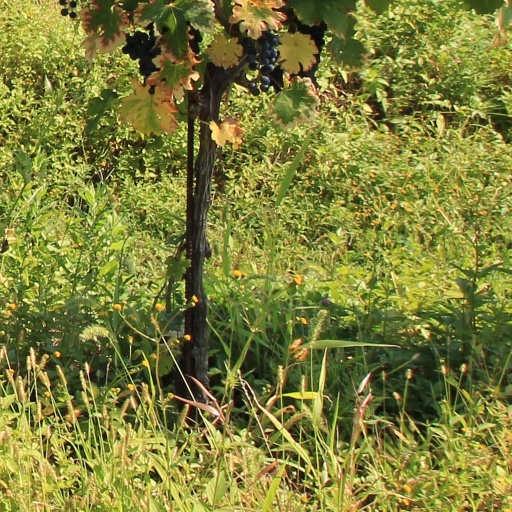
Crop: grape